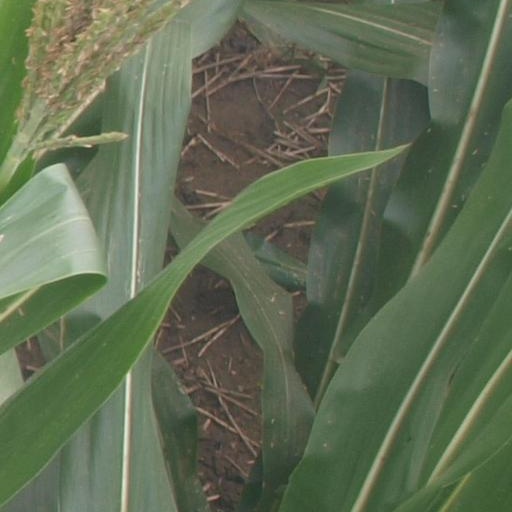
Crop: maize; corn